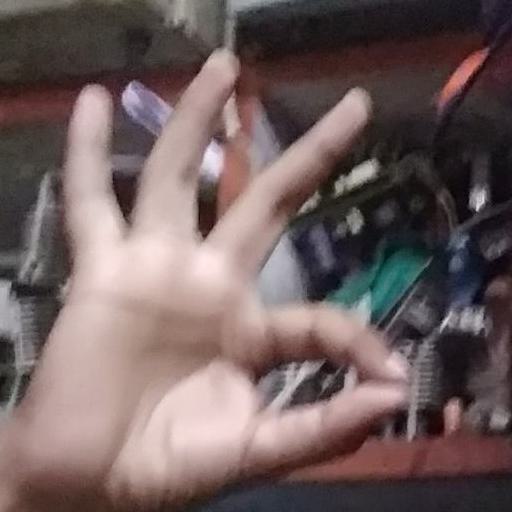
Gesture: ok